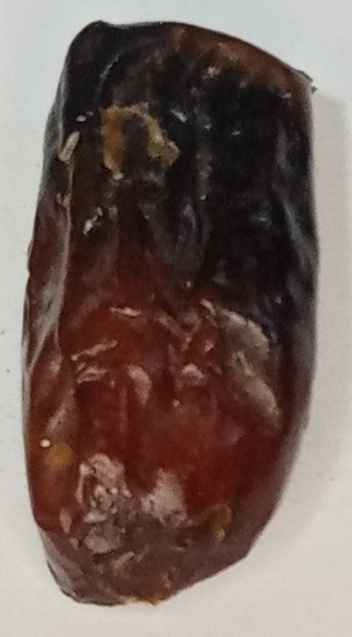
Variety: gajar
Size: small
Grade: grade-2